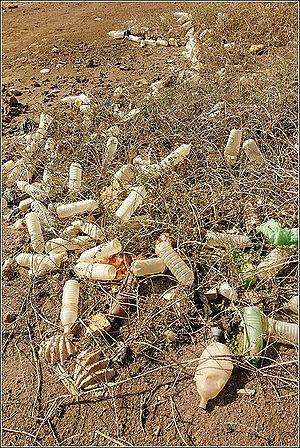
Une matière plastique ou en langage courant un plastique, est un mélange contenant une matière de base qui est susceptible d'être moulé, façonné, en général à chaud et sous pression, afin de conduire à un semi-produit ou à un objet.